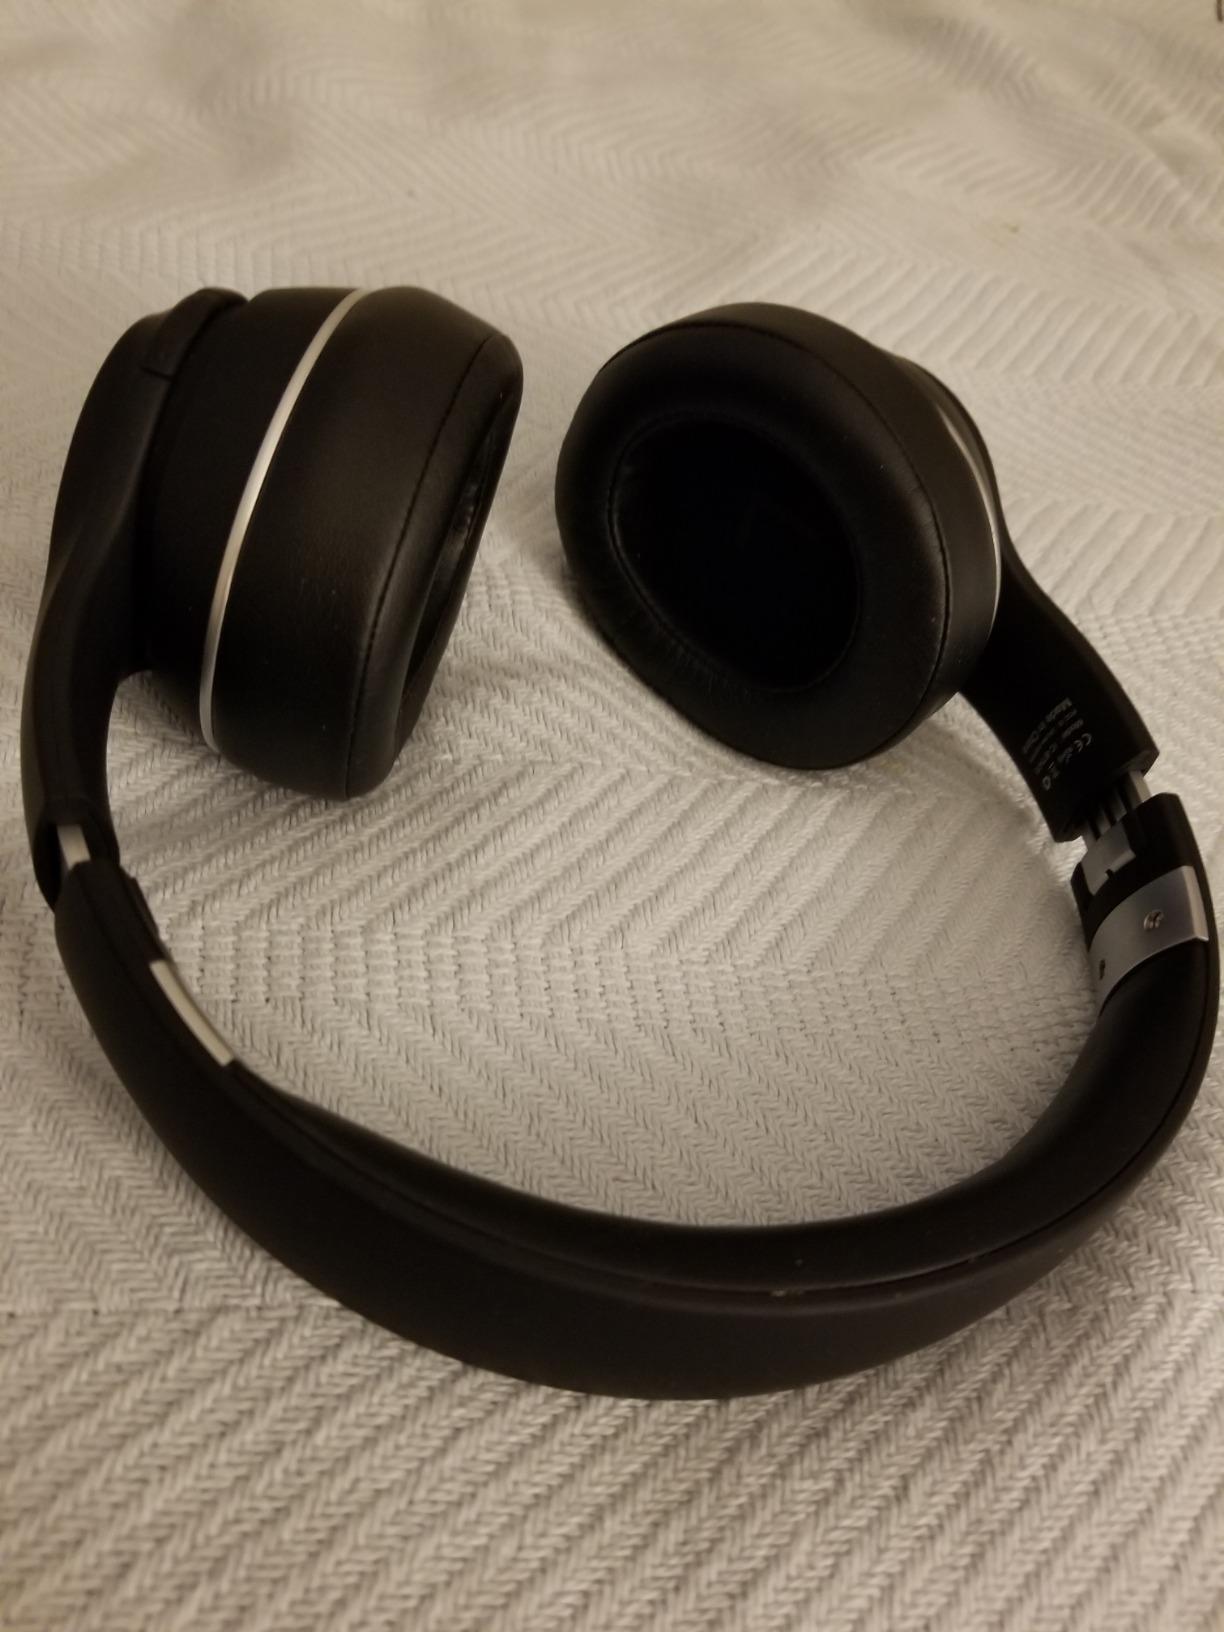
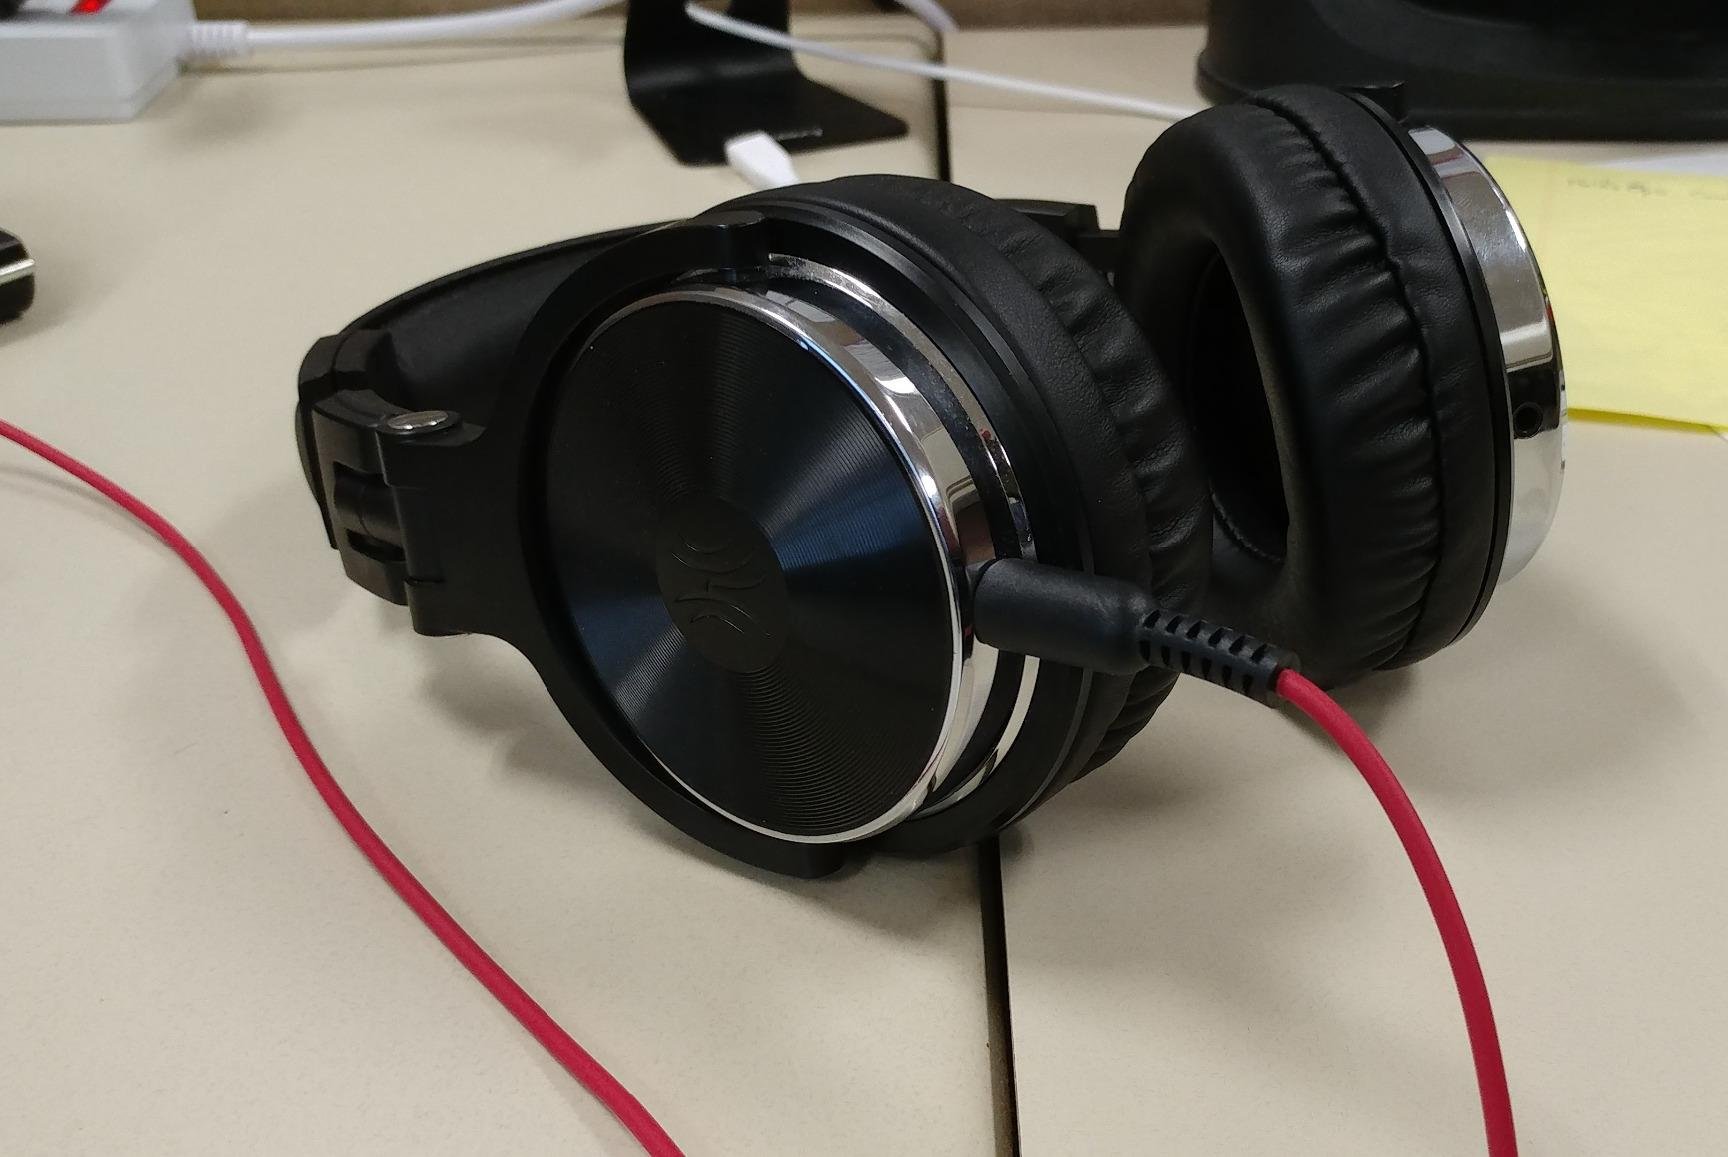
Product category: headphones
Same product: no